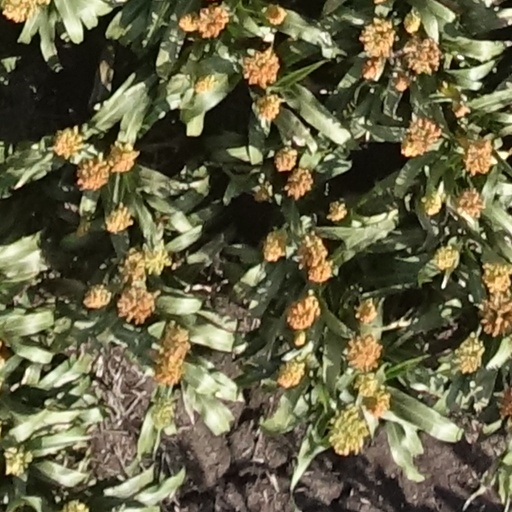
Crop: sorghum